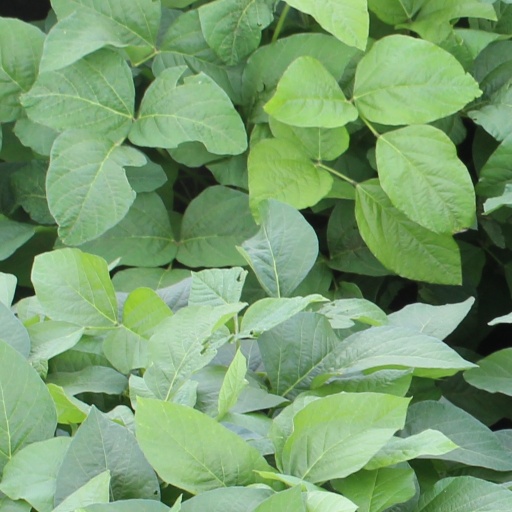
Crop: soybean